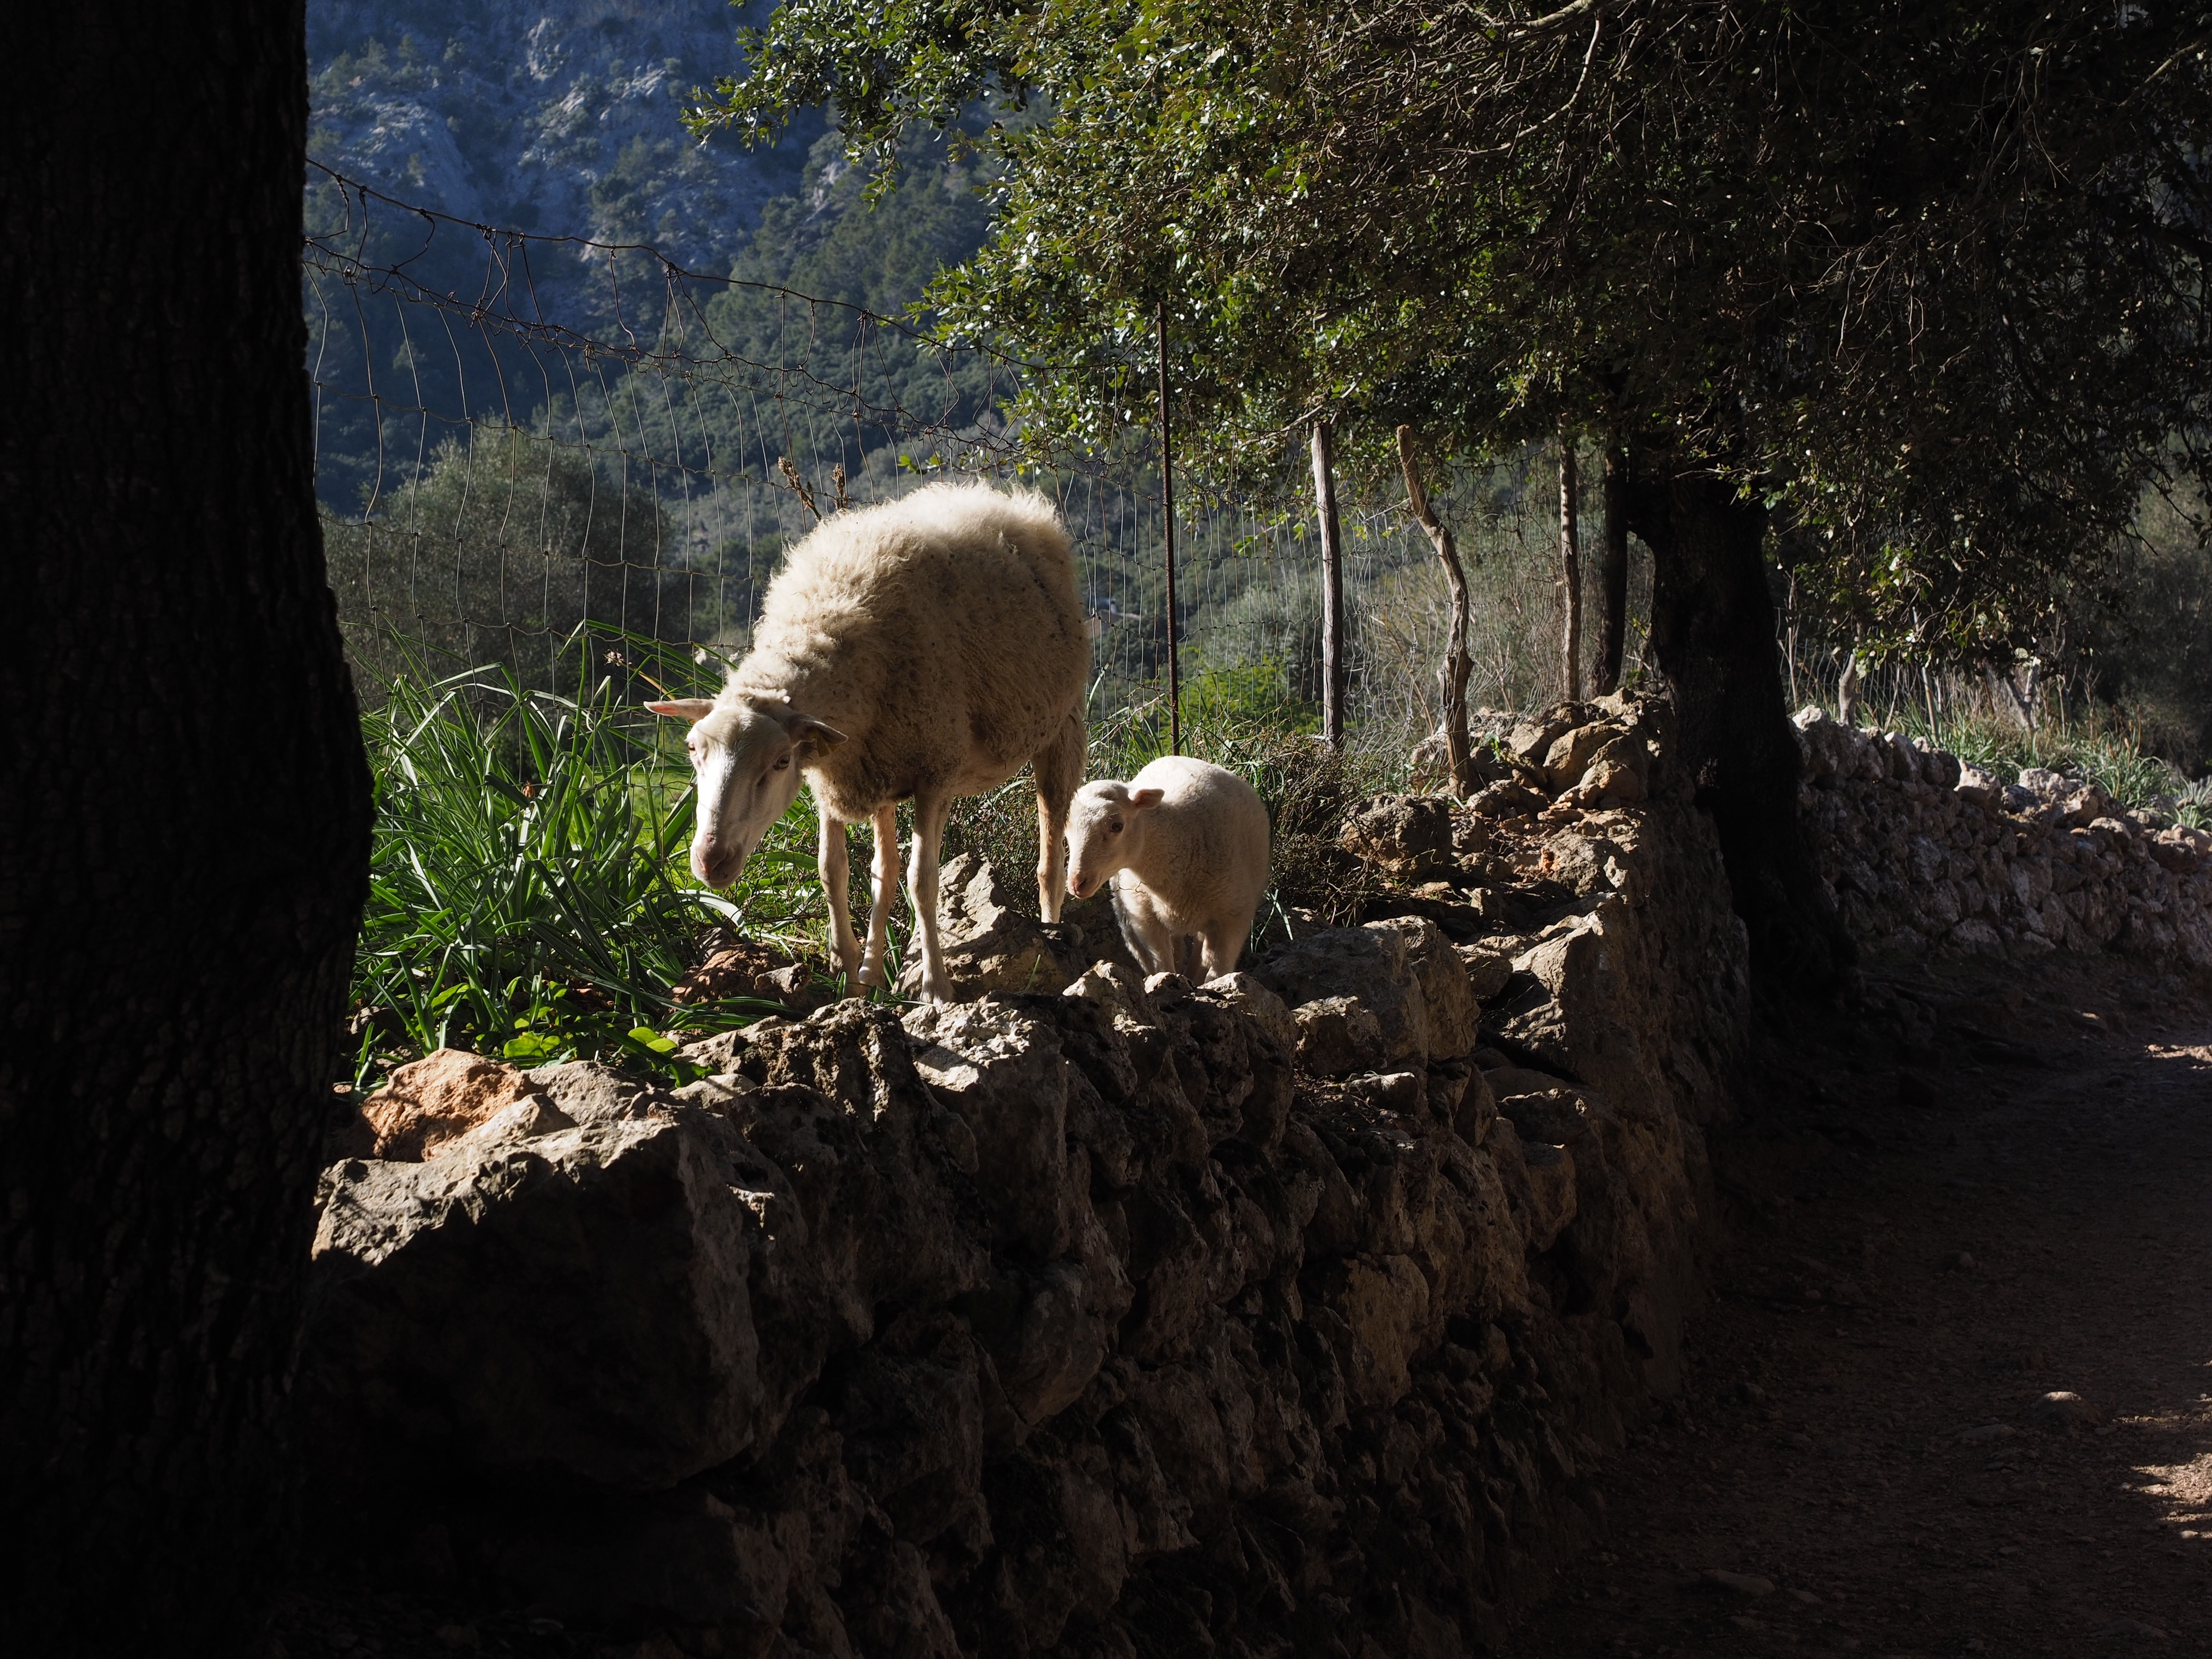
tree, nature, forest, wilderness, wildlife, sheep, fauna, mallorca, away, rural area, dry stone wall, valley of orient